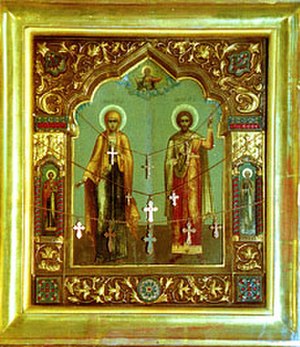
Adrian
Adrian og Natalia
Adrian var en romersk soldat, som blev omvendt af kristne martyrers gode eksempel. Det kostede ham livet. Han er fangevogternes og brevbærernes helgen. 4. marts er Adrians dag.